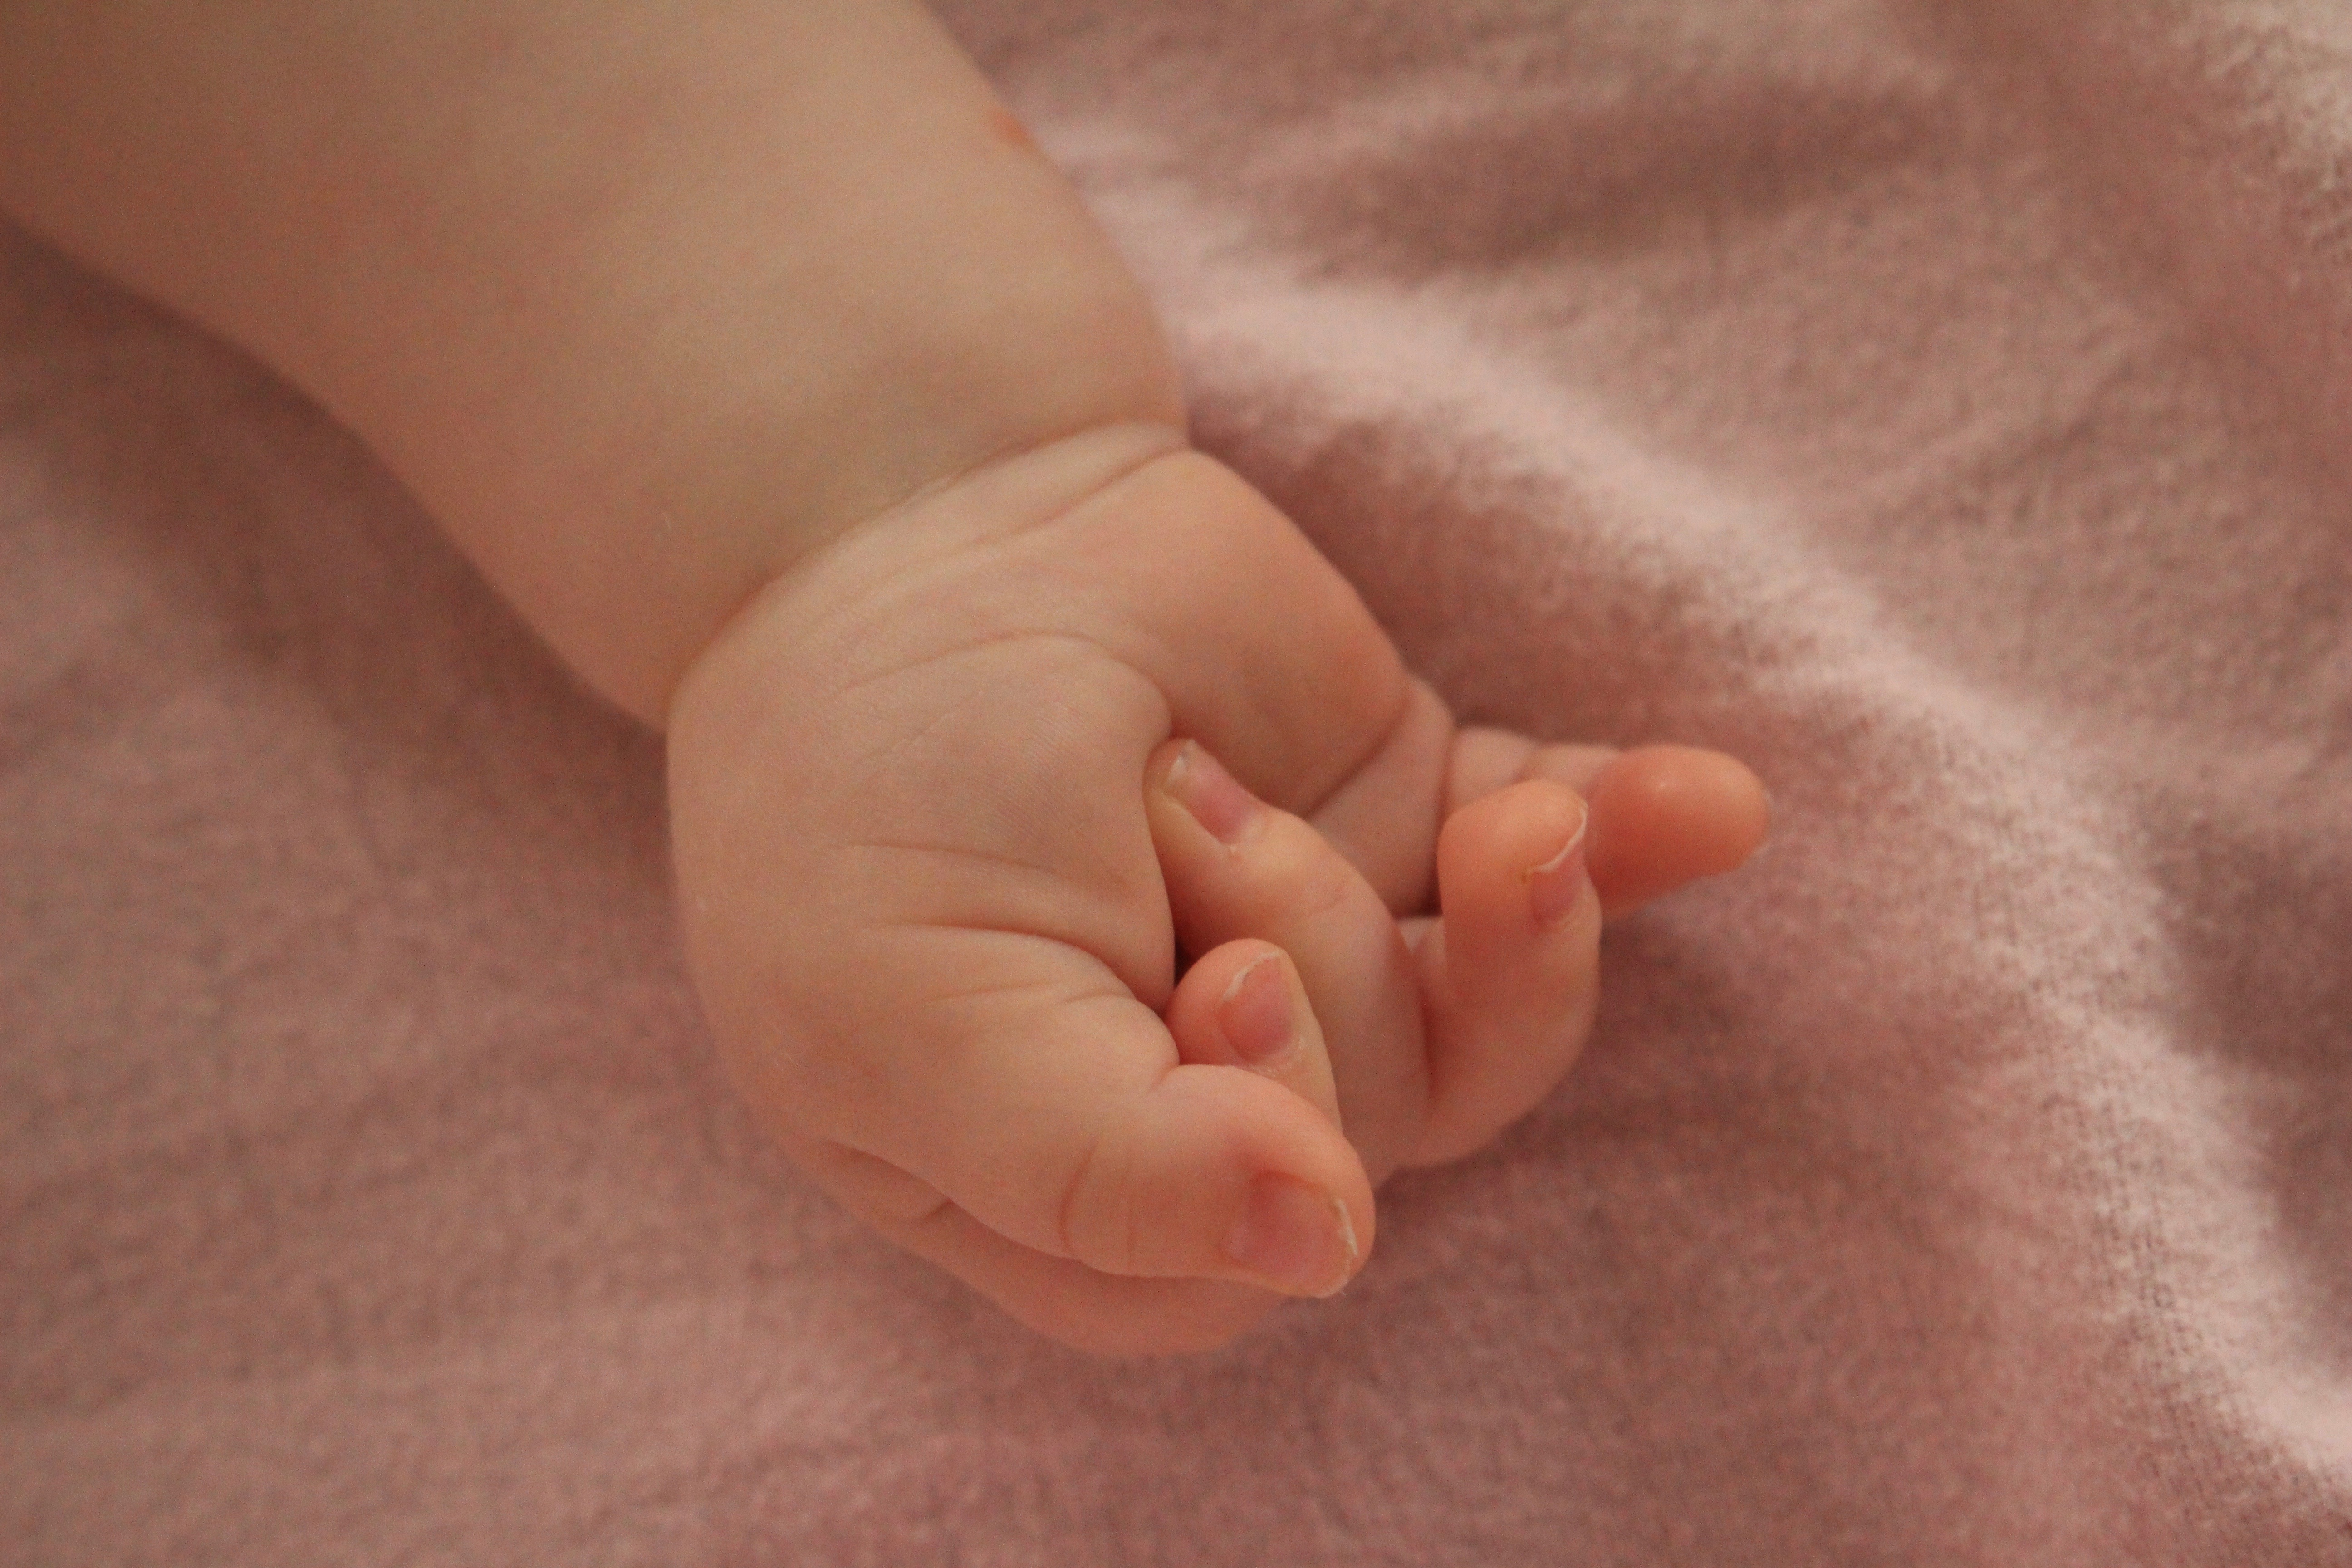
hand, leg, finger, foot, child, arm, nail, lip, close up, human body, face, nose, infant, skin, toe, sense